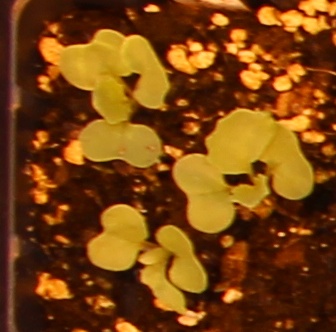
Label: Canola